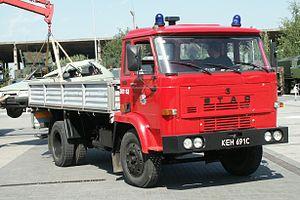
Fabryka Samochodów Ciężarowych „Star” ou FSC est un constructeur de camions polonais.
Le Star 200 est un camion polonais fabriqué entre 1976 et 1994 par Fabryka Samochodów Ciężarowych „Star”.